Attambelos VII

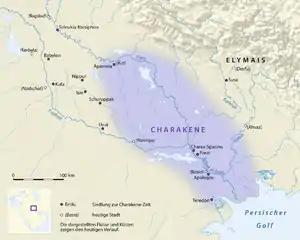
Map of the Characene Kingdom.

Attambelos VII was a king of Characene, a vassal state of the Parthians and important trading port. His short reign lasted from 113/4 to 116/7 AD and was spent mostly contending with the Roman invasion under Trajan.